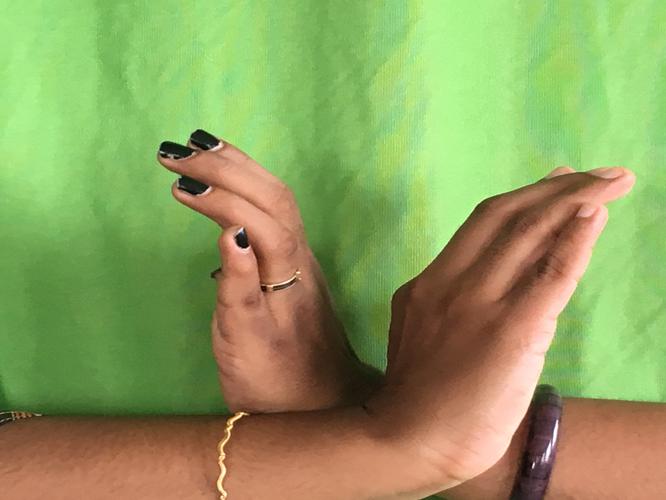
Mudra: Nagabandha
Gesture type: double_hand